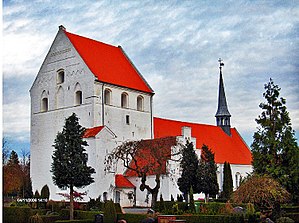
Vissenbjerg Kirke
Vissenbjerg Kirke
fra sydvest
Vissenbjerg Kirke er beliggende i Vissenbjerg, ca. 17 km V for Odense. Kirken er en af Fyns største landsbykirker og den højest beliggende kirke på Fyn.